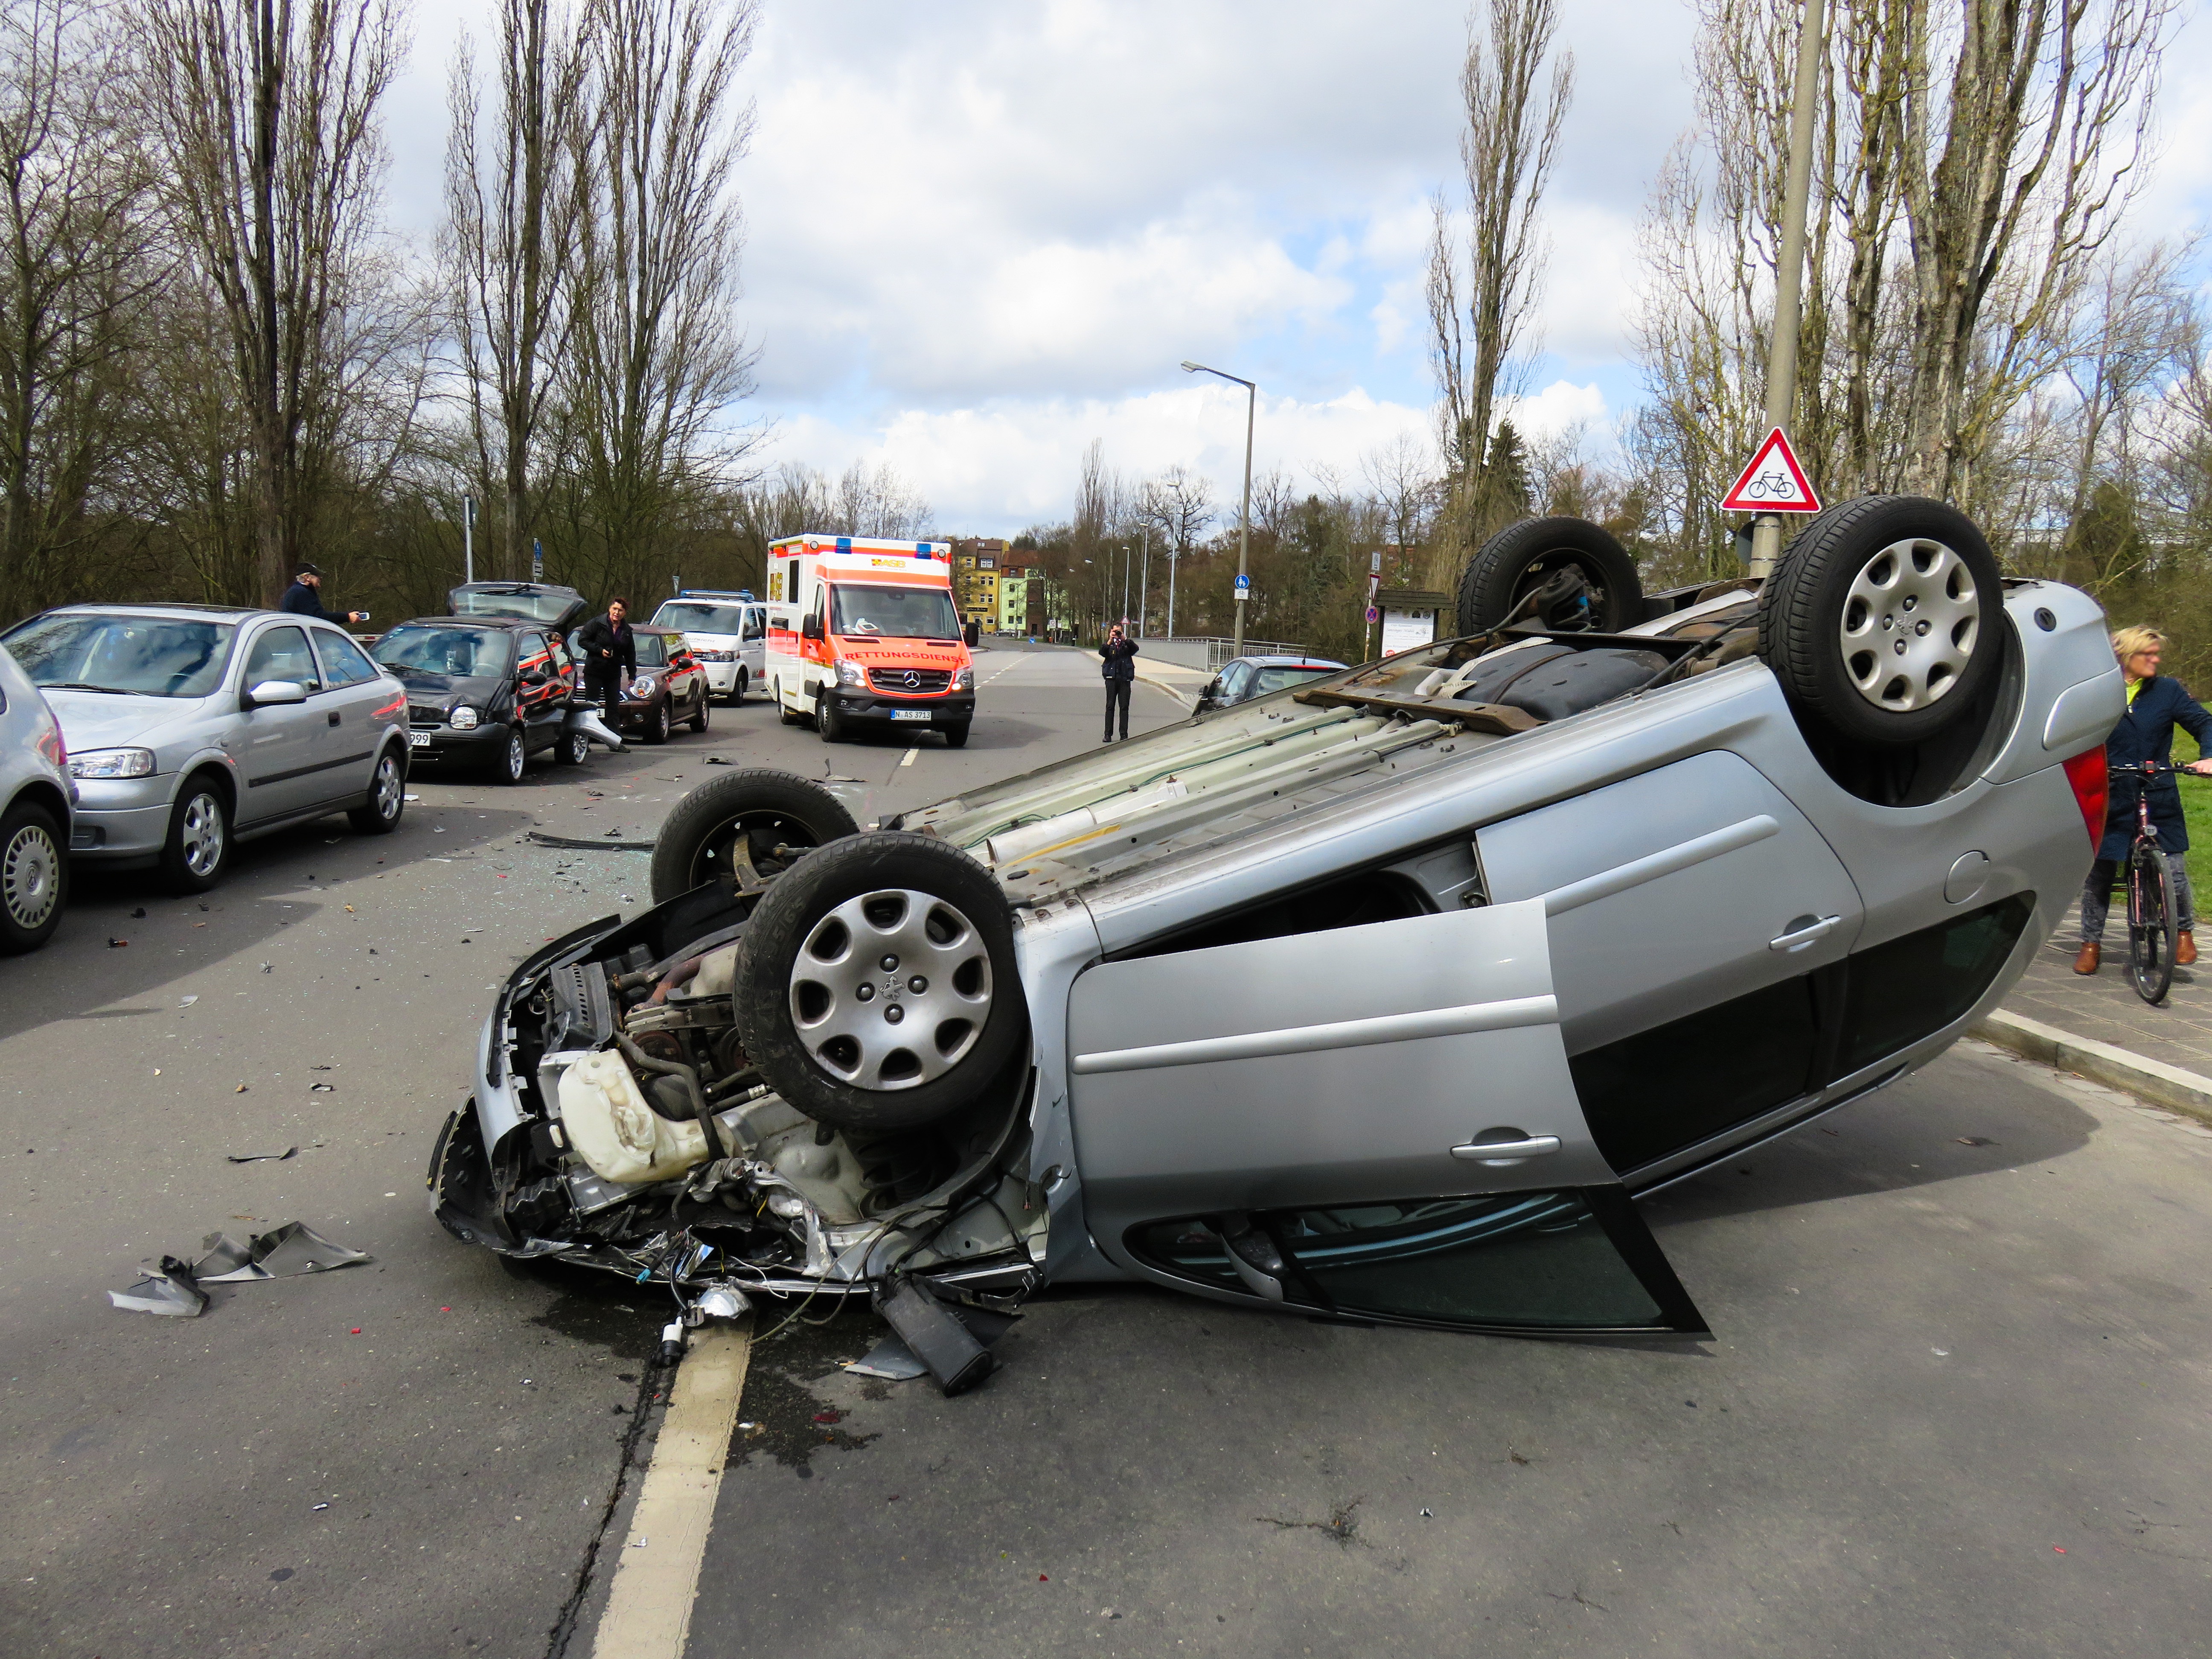
car, wheel, workshop, vehicle, broken, auto, sports car, motor vehicle, help, supercar, skip, police, accident, damage, emergency, auto accident, somersault, total damage, land vehicle, traffic accident, vehicle accident, automobile make, automotive exterior, automotive design, traffic collision